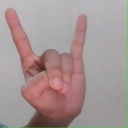
अक्षर: श